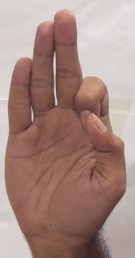
ASL sign: F